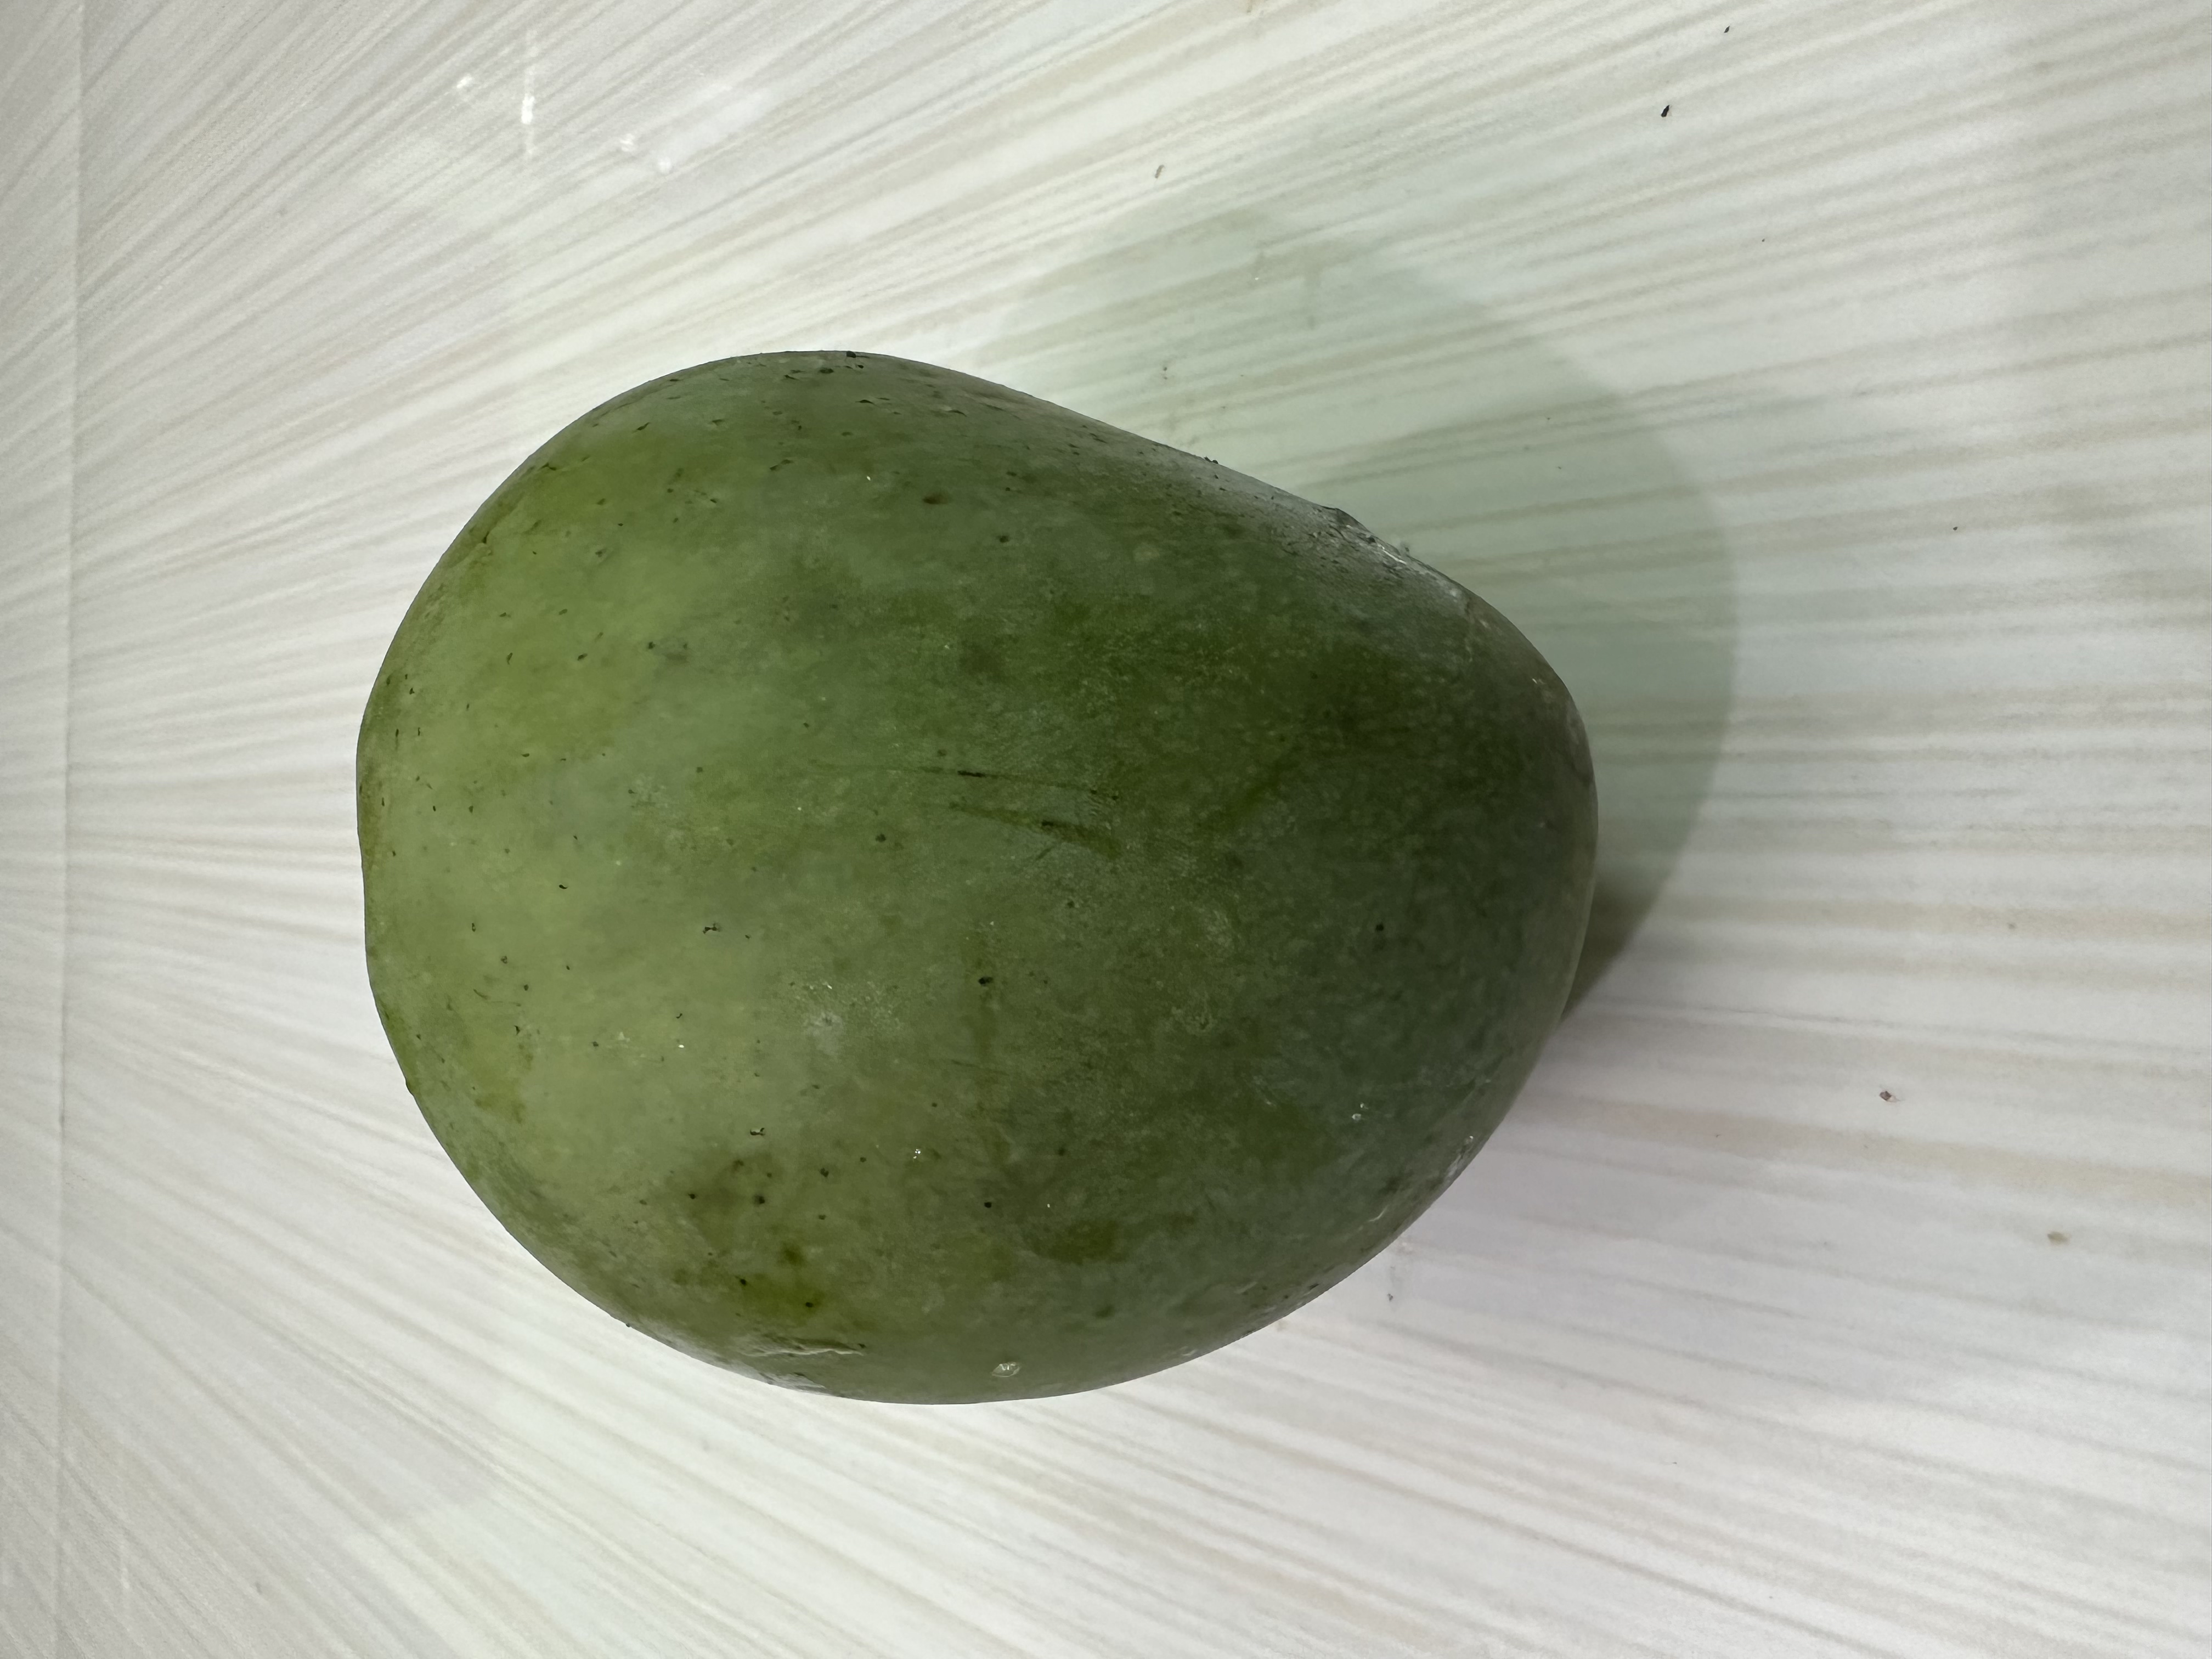
Mango variety: Harivanga